Baltimore and Ohio SD20-2

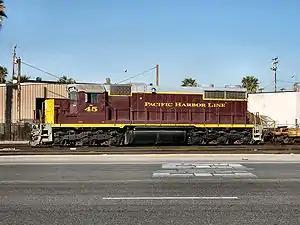
Former B&O #2401, an SD20-2 rebuild, works the Pacific Harbor Line in Long Beach, California in February, 2005.

The SD20-2 was a type of diesel-electric locomotive created in 1979/1980 by the Baltimore and Ohio Railroad by rebuilding EMD SD35 locomotives. Five of the B&O's SD35 fleet were rebuilt at their Cumberland Yard by fitting a non-turbocharged EMD 645 engine and upgraded electrical systems. They were placed in service at the B&O Queensgate Yard in Cincinnati, Ohio attached to slugs, engineless units with traction motors that draw their power from the "mother" unit.